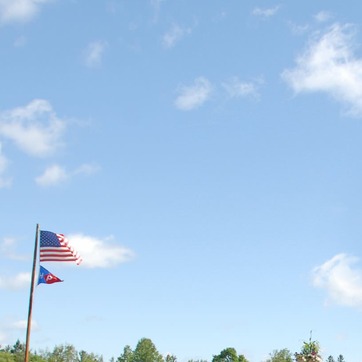
Material: sky